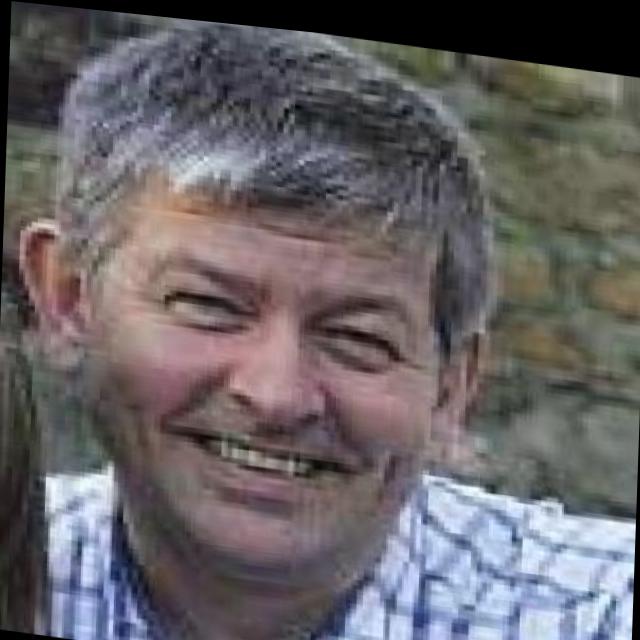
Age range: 45-64